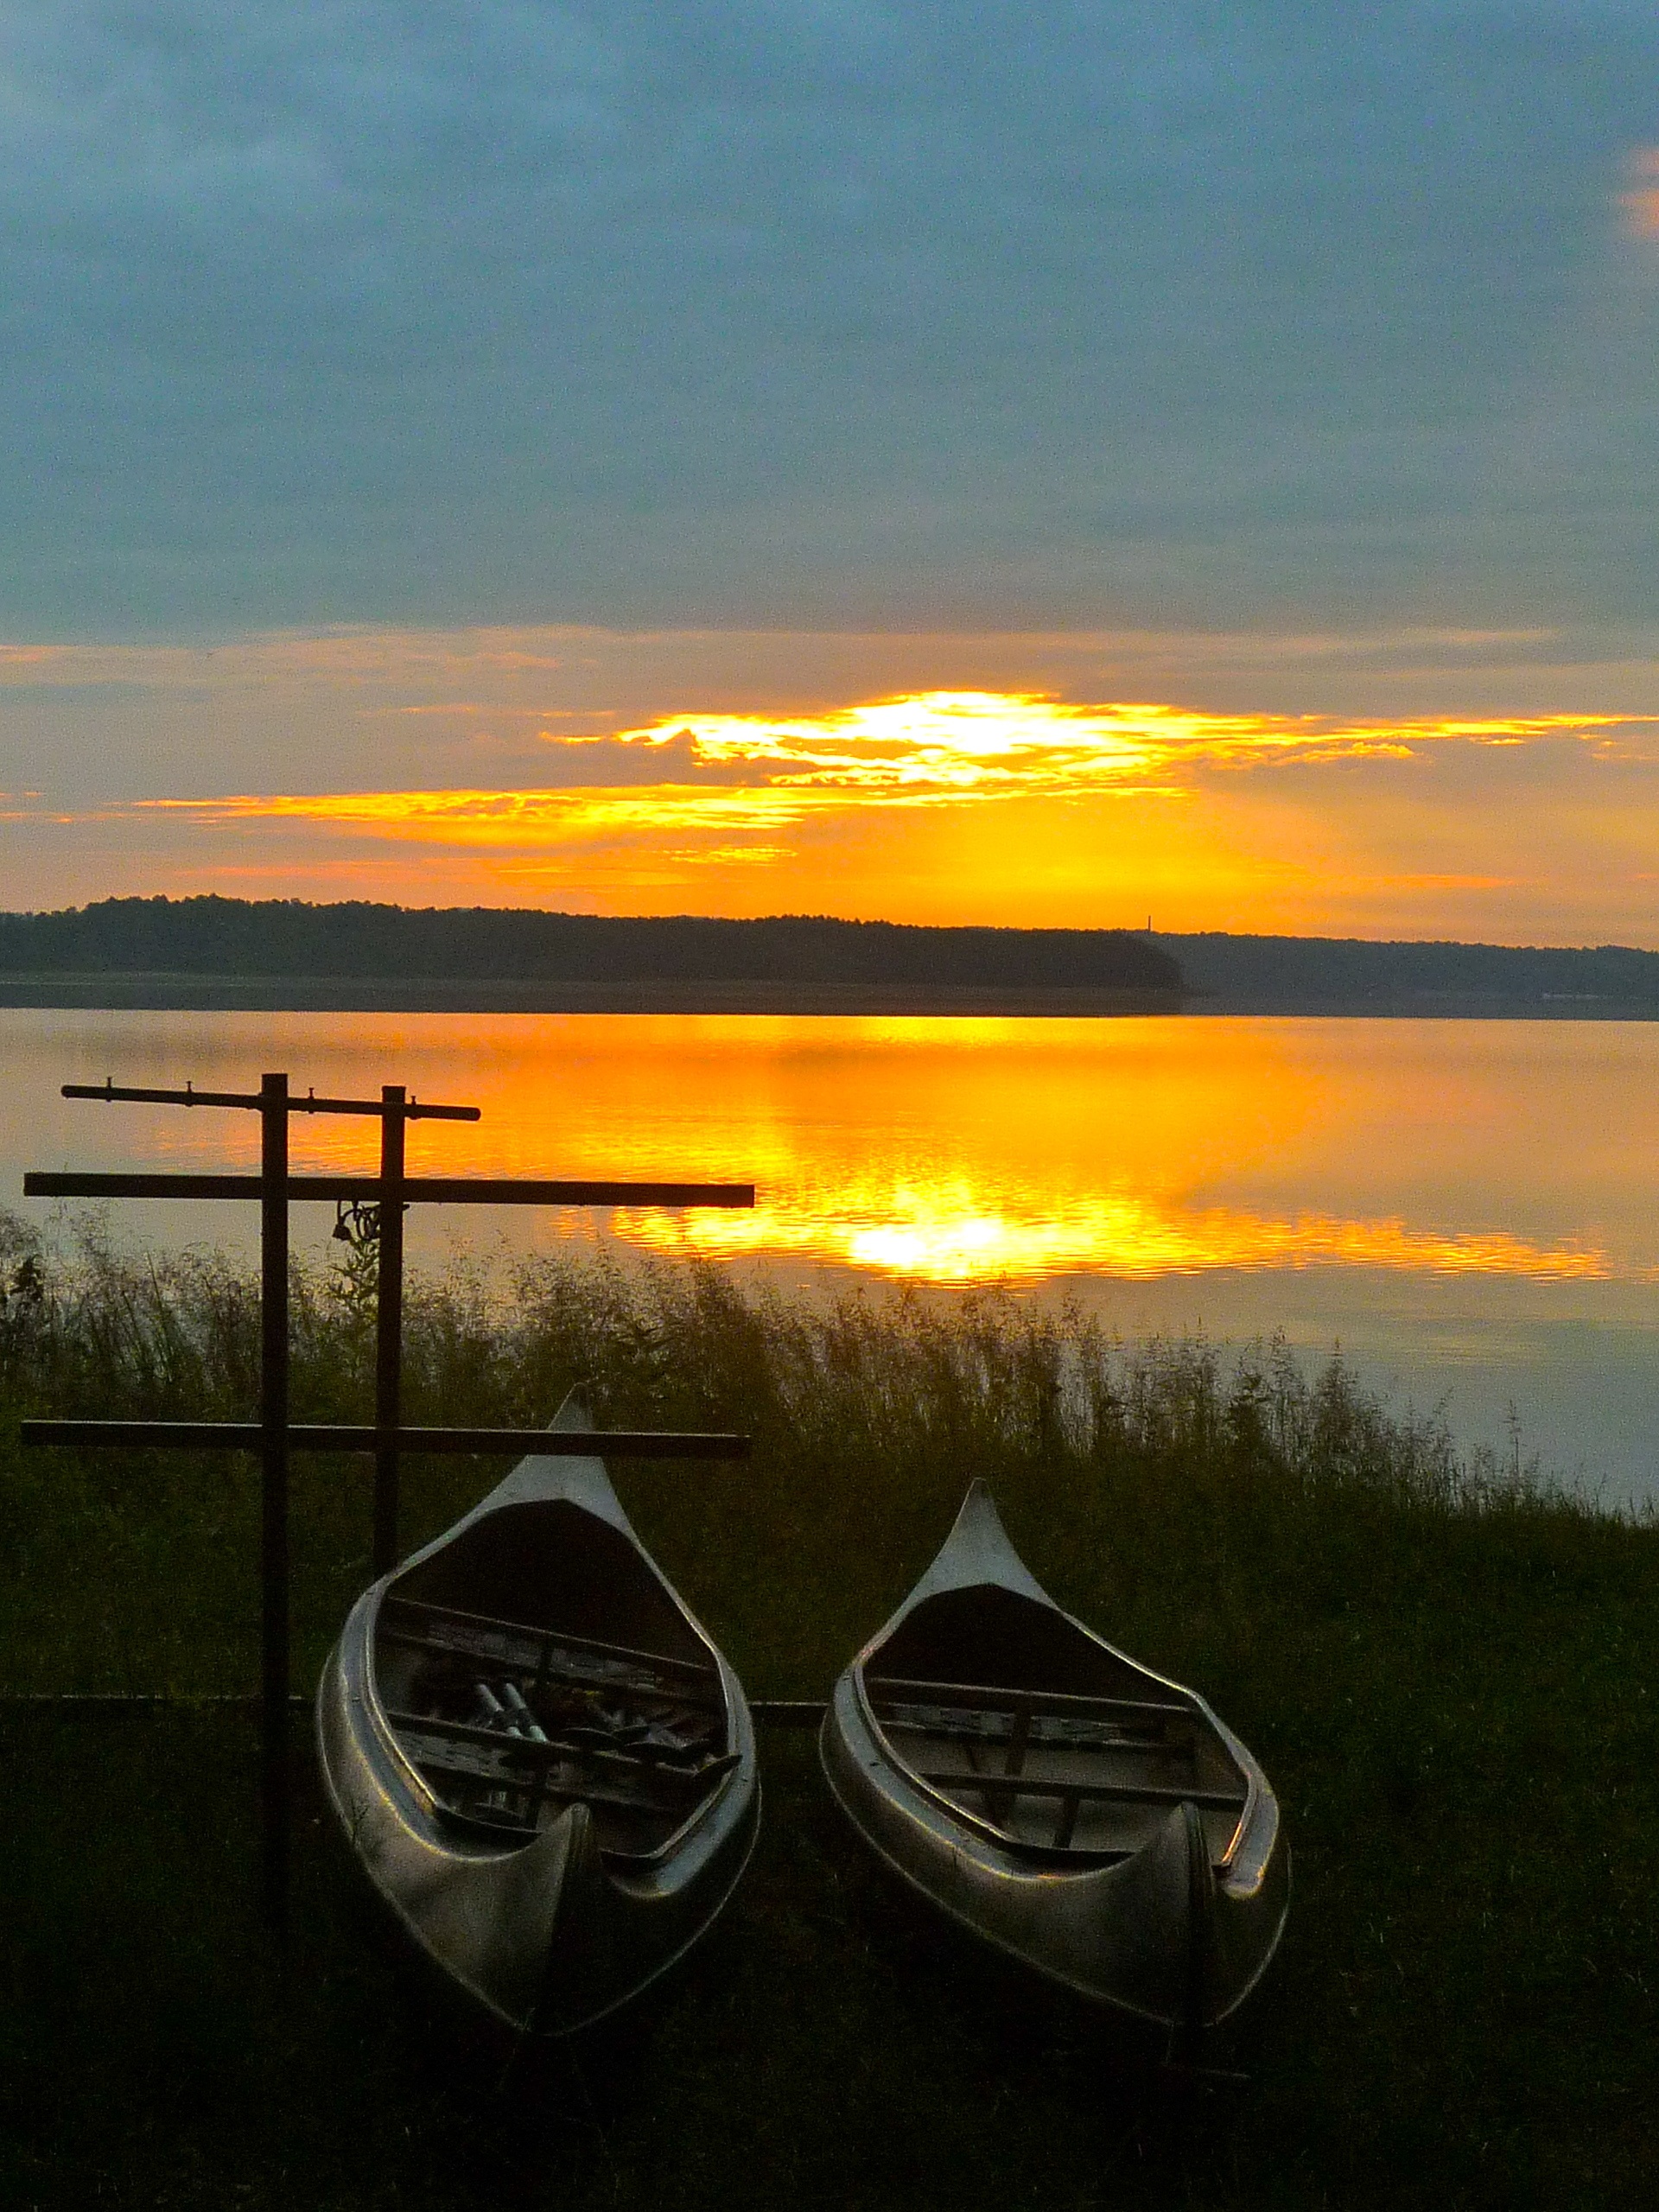
sea, coast, nature, ocean, horizon, cloud, sky, sunrise, sunset, sunlight, morning, shore, wave, lake, dawn, dusk, evening, reflection, vehicle, romance, bank, waters, abendstimmung